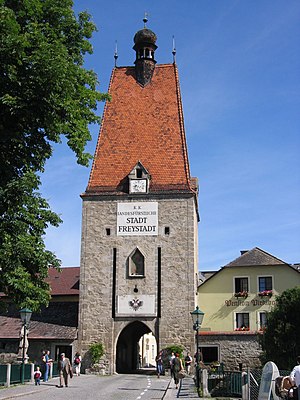
Porttårn / Galleri
Et porttårn er et tårn bygget over eller ved siden af en større port.